Drew Seeley

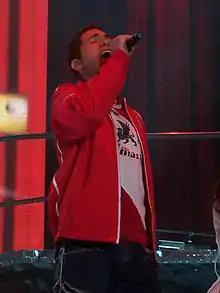
Seeley during the "High School Musical: The Concert" tour

Andrew Michael Edgar Seeley (born April 30, 1982) is a Canadian actor, singer and dancer. He has recorded many songs for the Walt Disney Company. He danced as a child in Ontario until he was about preteen age and then moved to Florida.